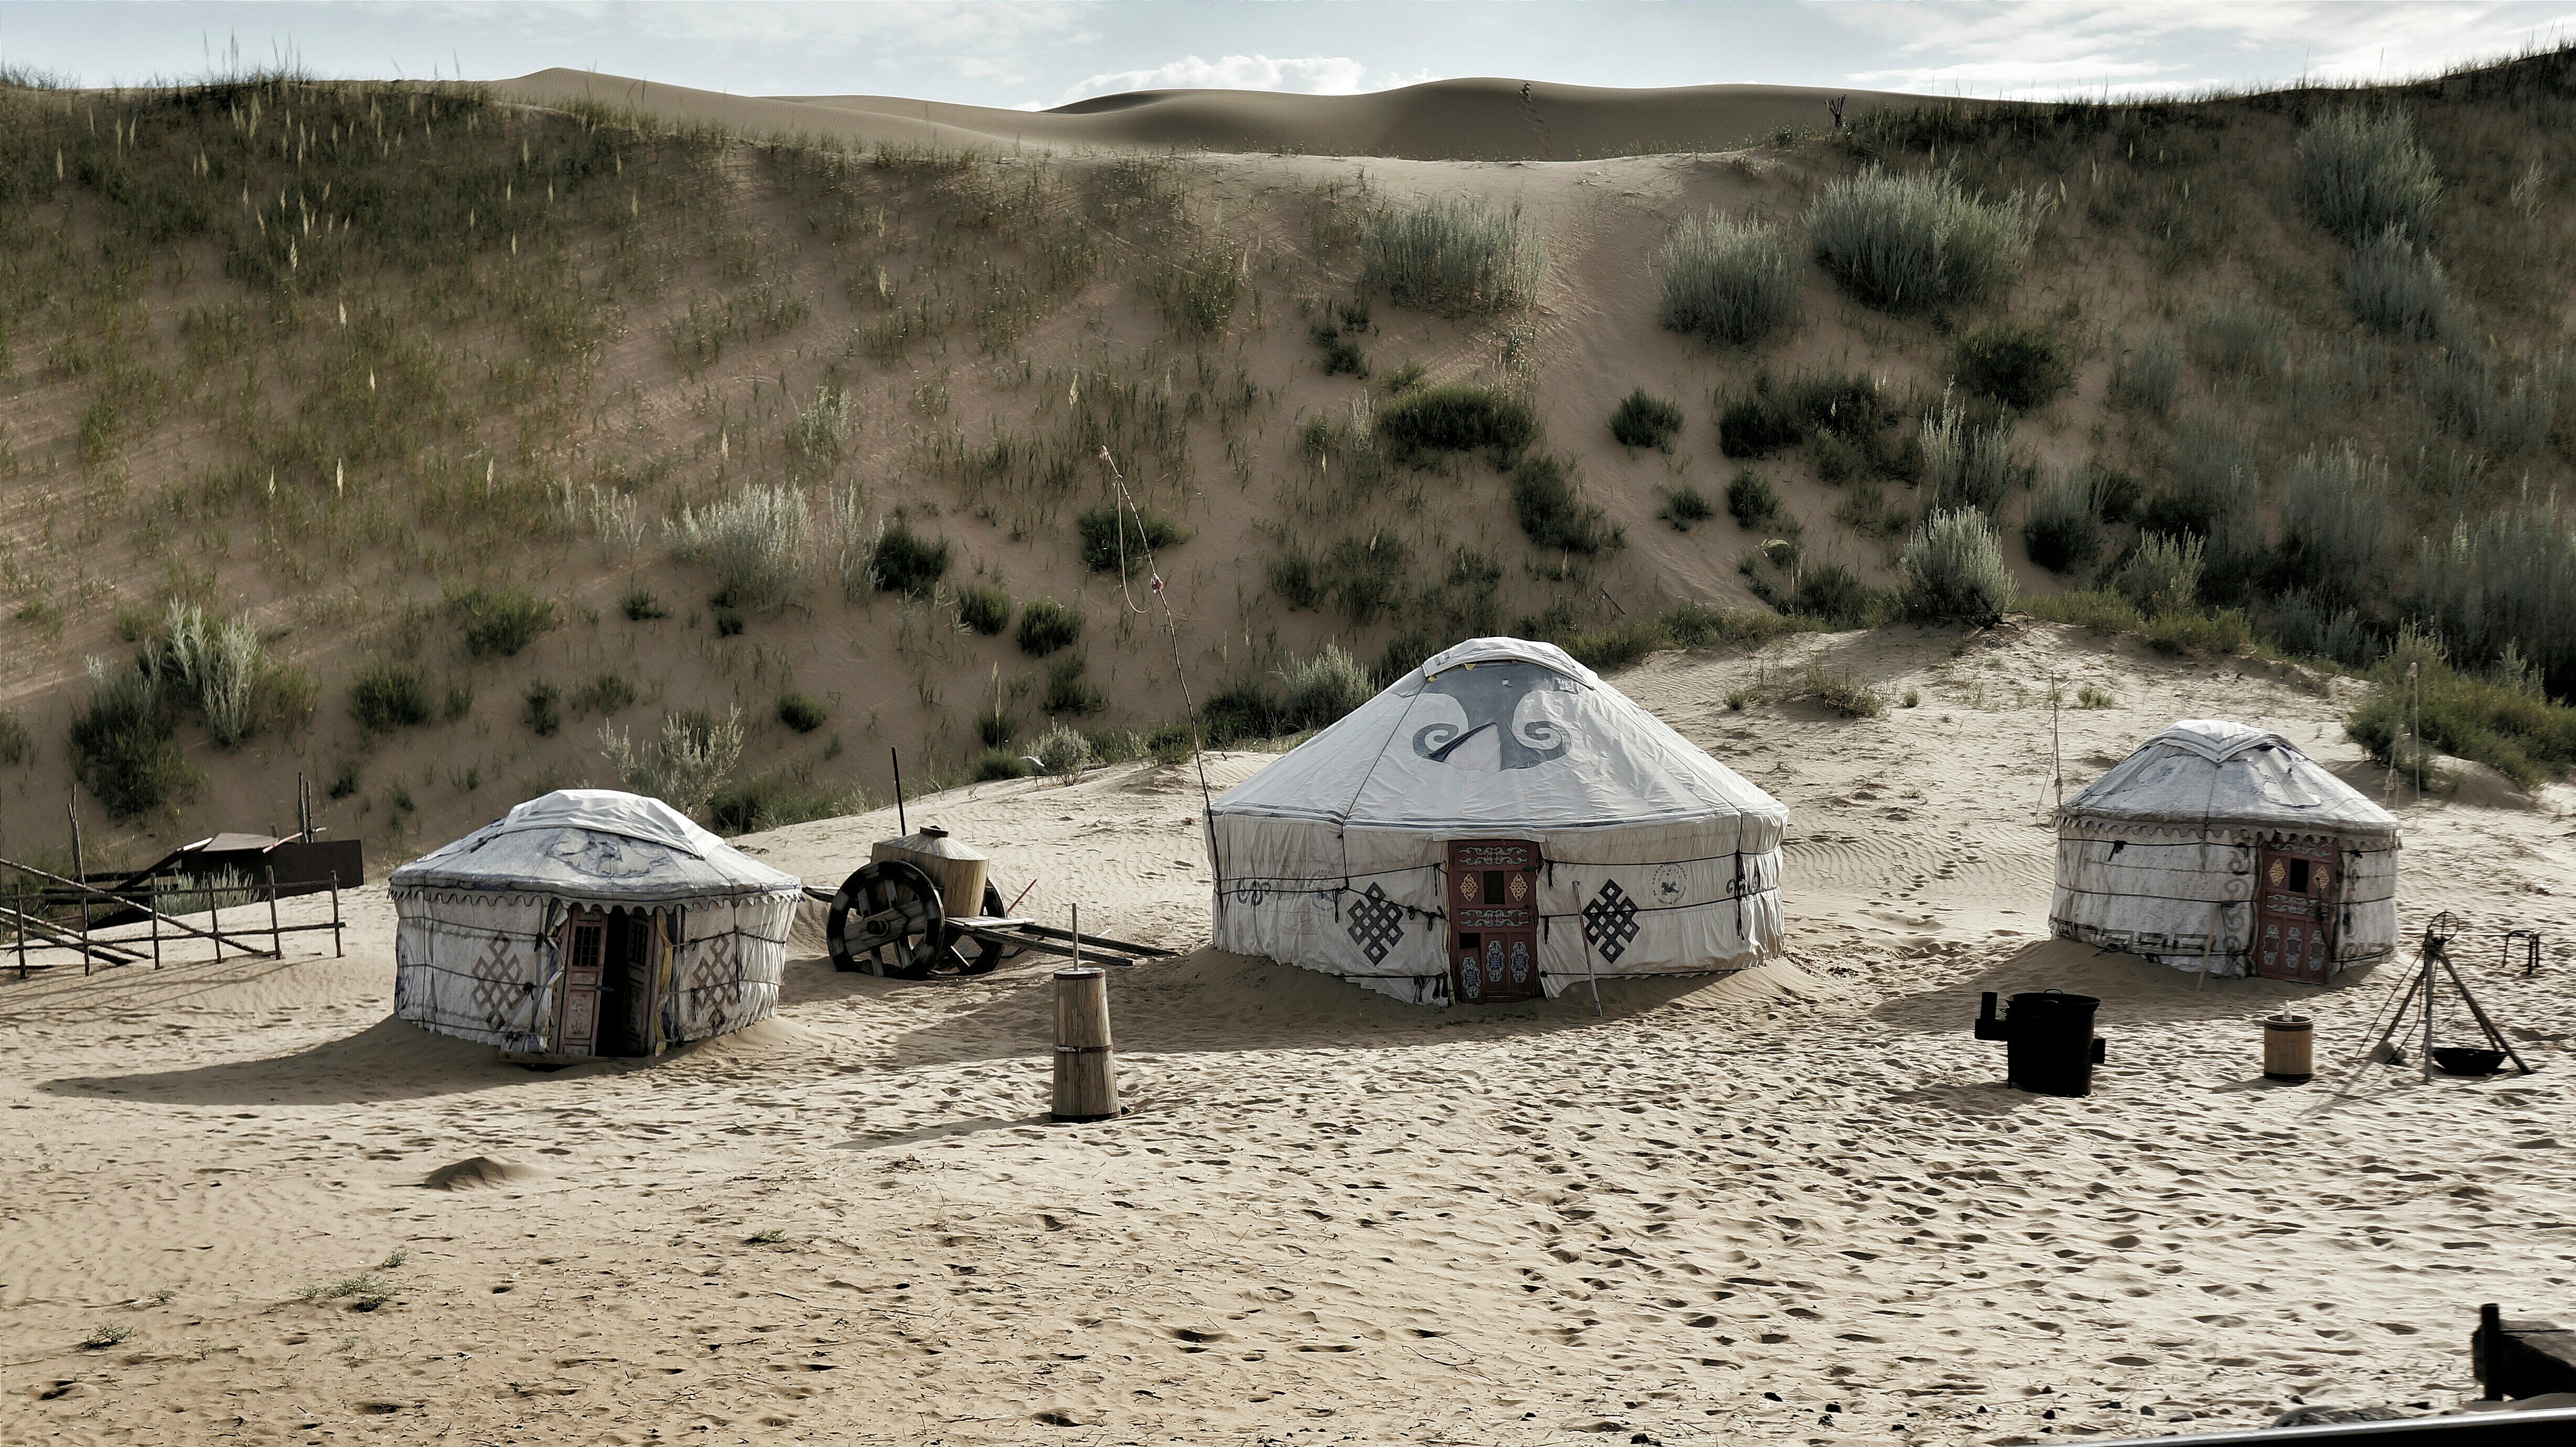
landscape, sand, desert, material, wadi, natural environment, aeolian landform, off roading